Al-Ghabisiyya

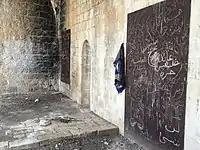
Building remains in Al-Ghabisiyya, 2019

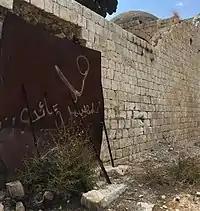
Building remains in Al-Ghabisiyya, 2019

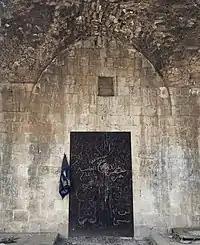
Remains of the mosque in Al-Ghabisiyya, 2019

In 1951, the villagers instituted proceedings against the Military Government in the High Court of Israel. The court ruled that the declaration of the village as a closed area had been improperly instituted, and in consequence "the military governor had no authority to evict the petitioners [from the village] and he has no authority to prevent them from entering or leaving it or from residing there." The military government responded by sealing the village, and two days later again declared it to be a closed military area. The villagers appealed to the High Court again, but the court ruled that the new declaration was legal and in consequence villagers who had not managed to return to the village before that declaration (which in practice was all of them) were forbidden to go there without permission. The village thus remained deserted. Its lands were officially expropriated and in 1955 its houses were demolished leaving only the large mosque. Later attempts of the villagers to return to the village were not successful. The villagers set up a committee whose principal activity was to renovate the village cemetery and mosque, and in July 1972 the committee wrote to the prime minister: